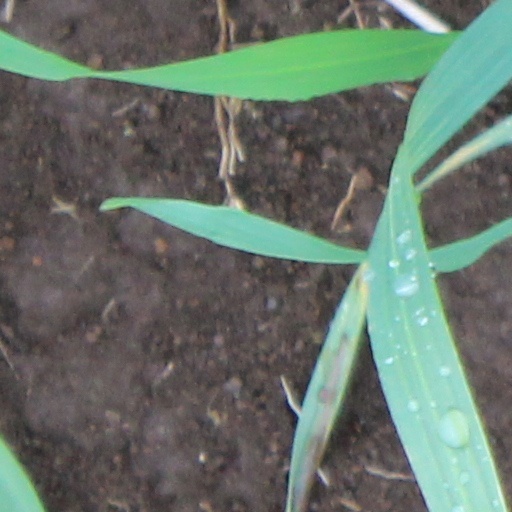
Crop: wheat